Phil Smith (footballer, born 1979)

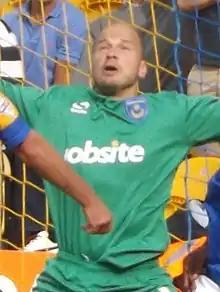
Smith playing for Portsmouth in 2013

On 7 December 2012, Smith signed a one-month contract with Portsmouth, initially as a backup for Simon Eastwood. Smith's first public game in a Portsmouth shirt came in a fundraising friendly at Fratton Park against ÍBV Vestmannaeyjar managed by former Portsmouth legend Hermann Hreidarsson. On 8 May 2013, he signed a one-year contract extension with Pompey.